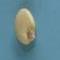
Maize quality: Good